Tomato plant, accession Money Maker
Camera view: tilt-top (135 deg); turntable rotation: 180 degrees
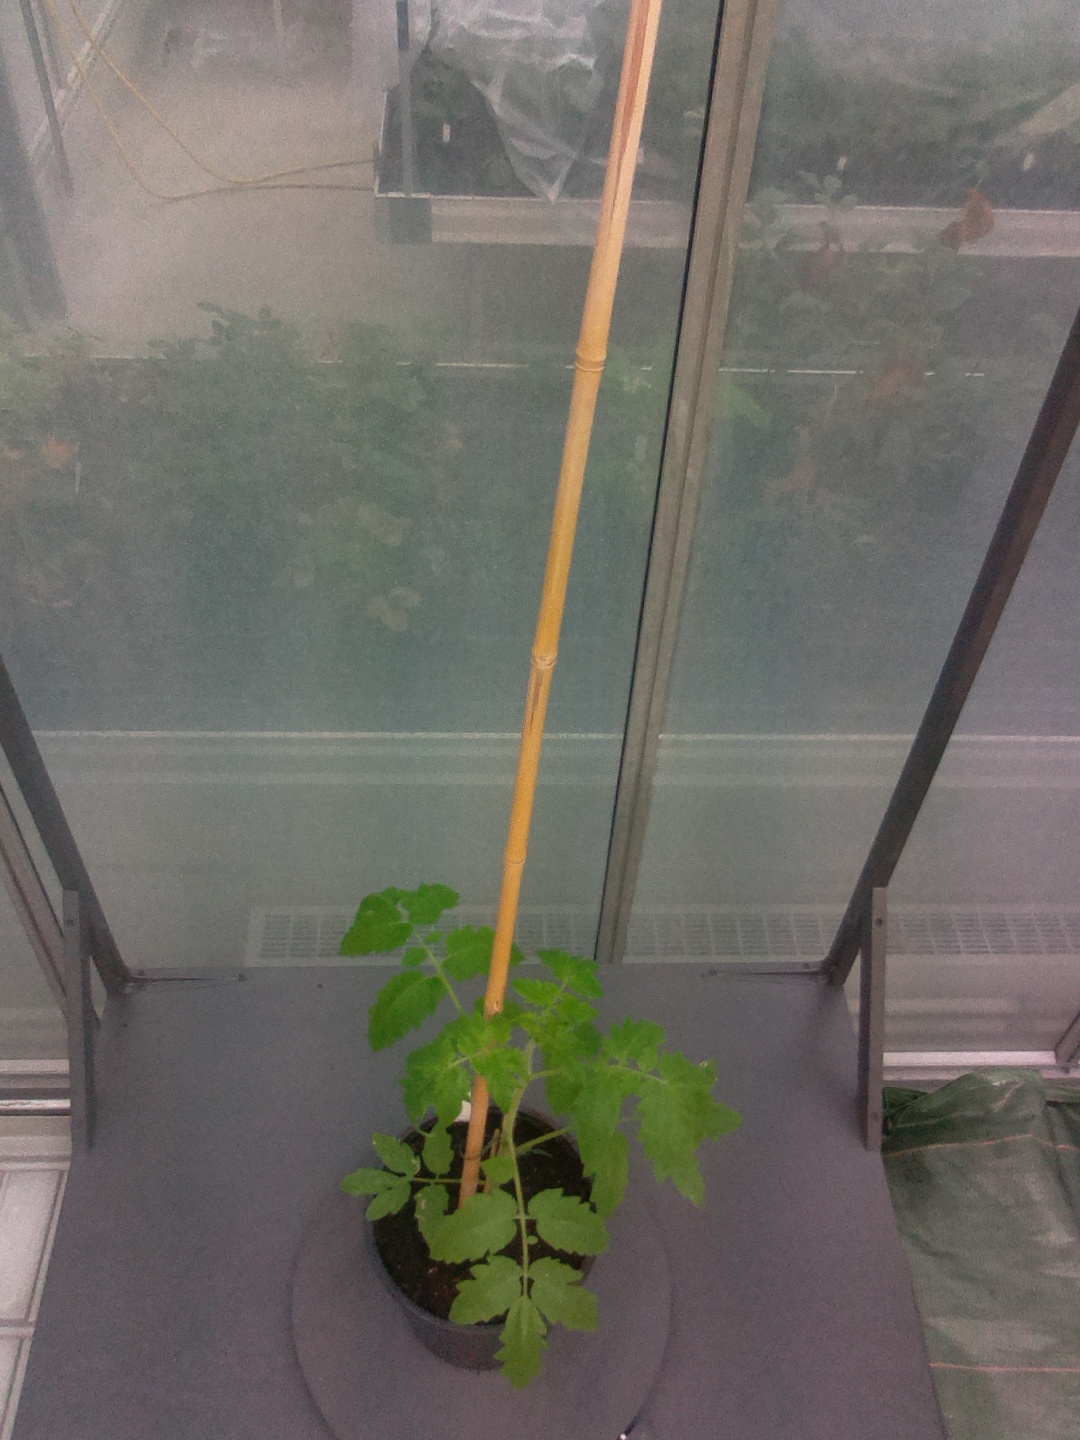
BBCH growth stage 13: 6 of true leaves visible